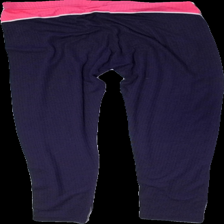
View: back
Type: Tights
Category: Ladies
Brand: Missing
Colors: Purple, Pink
Material: 100% polyester
Cut: Tight
Season: All
Trend: Sports
Price range: <50
Recommended usage: Recycle